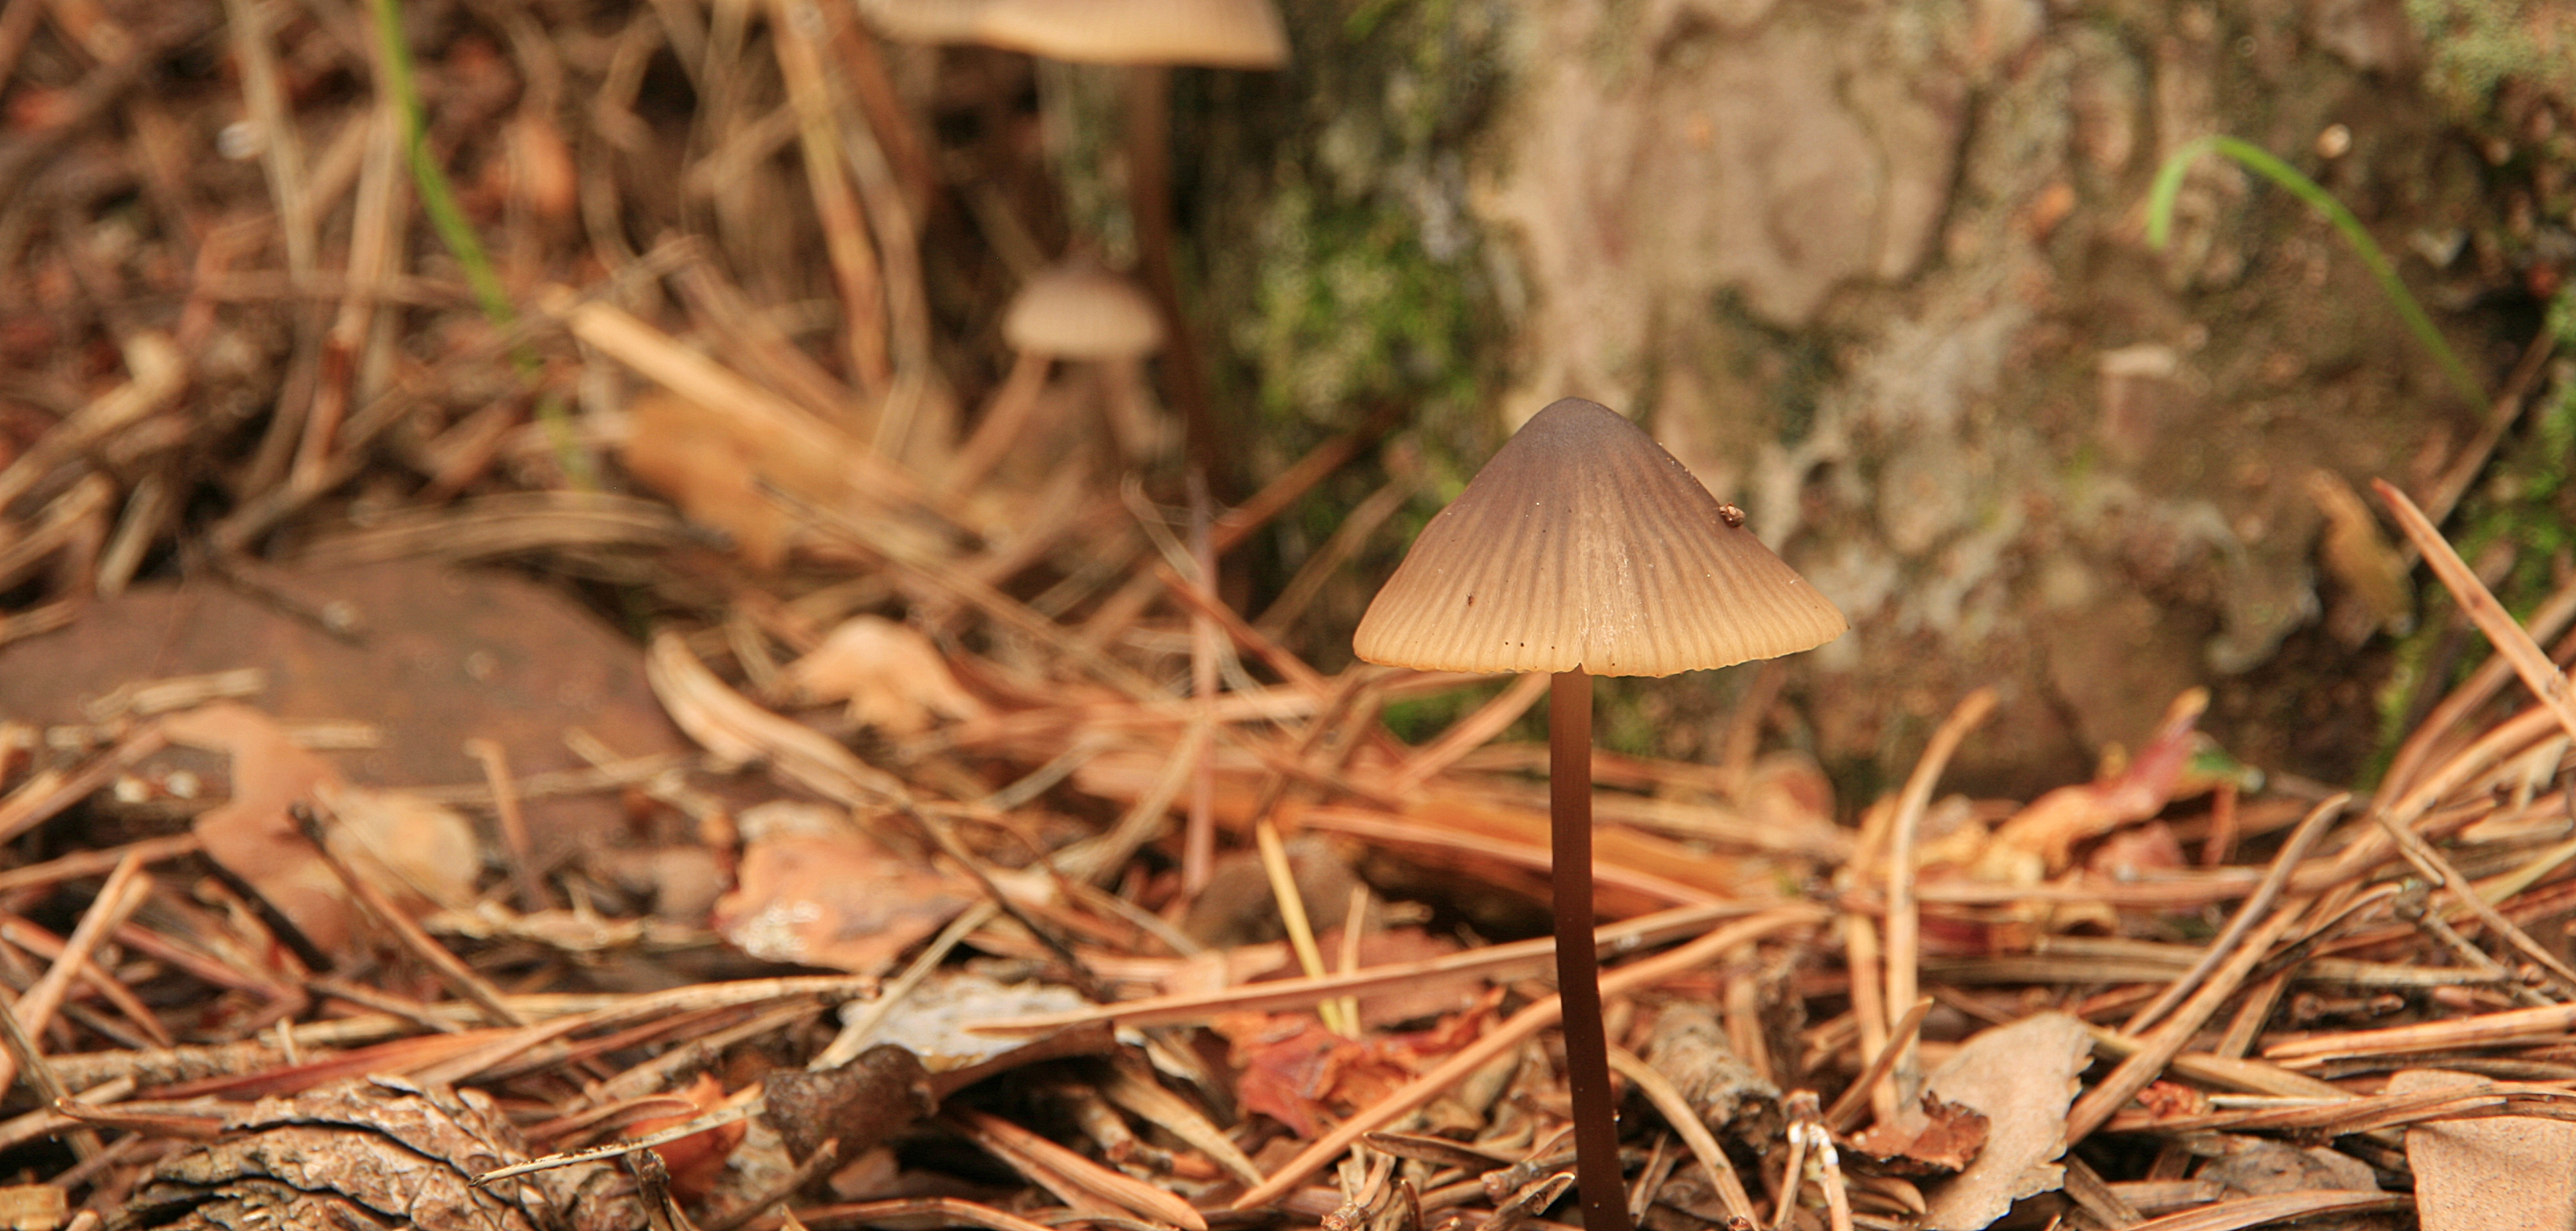
tree, nature, forest, branch, wood, leaf, wildlife, autumn, soil, mushroom, flora, season, fauna, fungus, mycena, setas, woodland, alcalina, mycenaalcalina, edible mushroom, penny bun